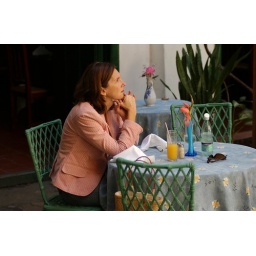
Side profile of a woman sitting at a table in an outdoor cafe, Havana, Cuba